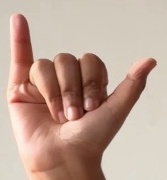
ASL sign: Y